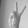
ASL letter: V